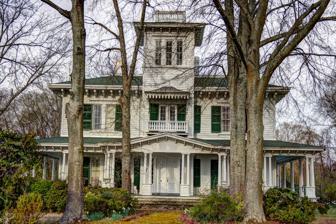
Building: Ten Oaks
Country: United States of America
Year built: 1856
Historic house in Alabama, United States United States historic place Ten Oaks U.S. National Register of Historic Places Ten Oaks in 2014 Show map of Alabama Show map of the United States Location 805 Pelham Road South, Jacksonville, Alabama Coordinates 33°48′32″N 85°45′44″W / 33.80889°N 85.76222°W / 33.80889; -85.76222 Area 4.9 acres (2.0 ha) Built 1856 ( 1856 ) Architectural style Italianate NRHP reference No. 01001298 Added to NRHP November 29, 2001 Ten Oaks , also known as the Peyton Rowan House , is a historic mansion in Jacksonville, Alabama , U.S.. History The house was built in 1856 for  James Madison Crook. It was designed in the Italianate architectural style . In October 1864, in the midst of the American Civil War , Confederate general P. G. T. Beauregard visited the house. A historical marker about the visit was added outside the house in 1970. In 1865, the house was purchased by Major Peyton Rowan, who lived there with his wife, the former Miss Forney, and their four children, John Forney, Sallie Lorene, Mary Emma and George Hoke. Rowan was a merchant and Mason; the family lived in the house until 1906. It was later inherited by their granddaughter Anne and her husband, T. Weller Smith. The house has been listed on the National Register of Historic Places since November 29, 2001. References